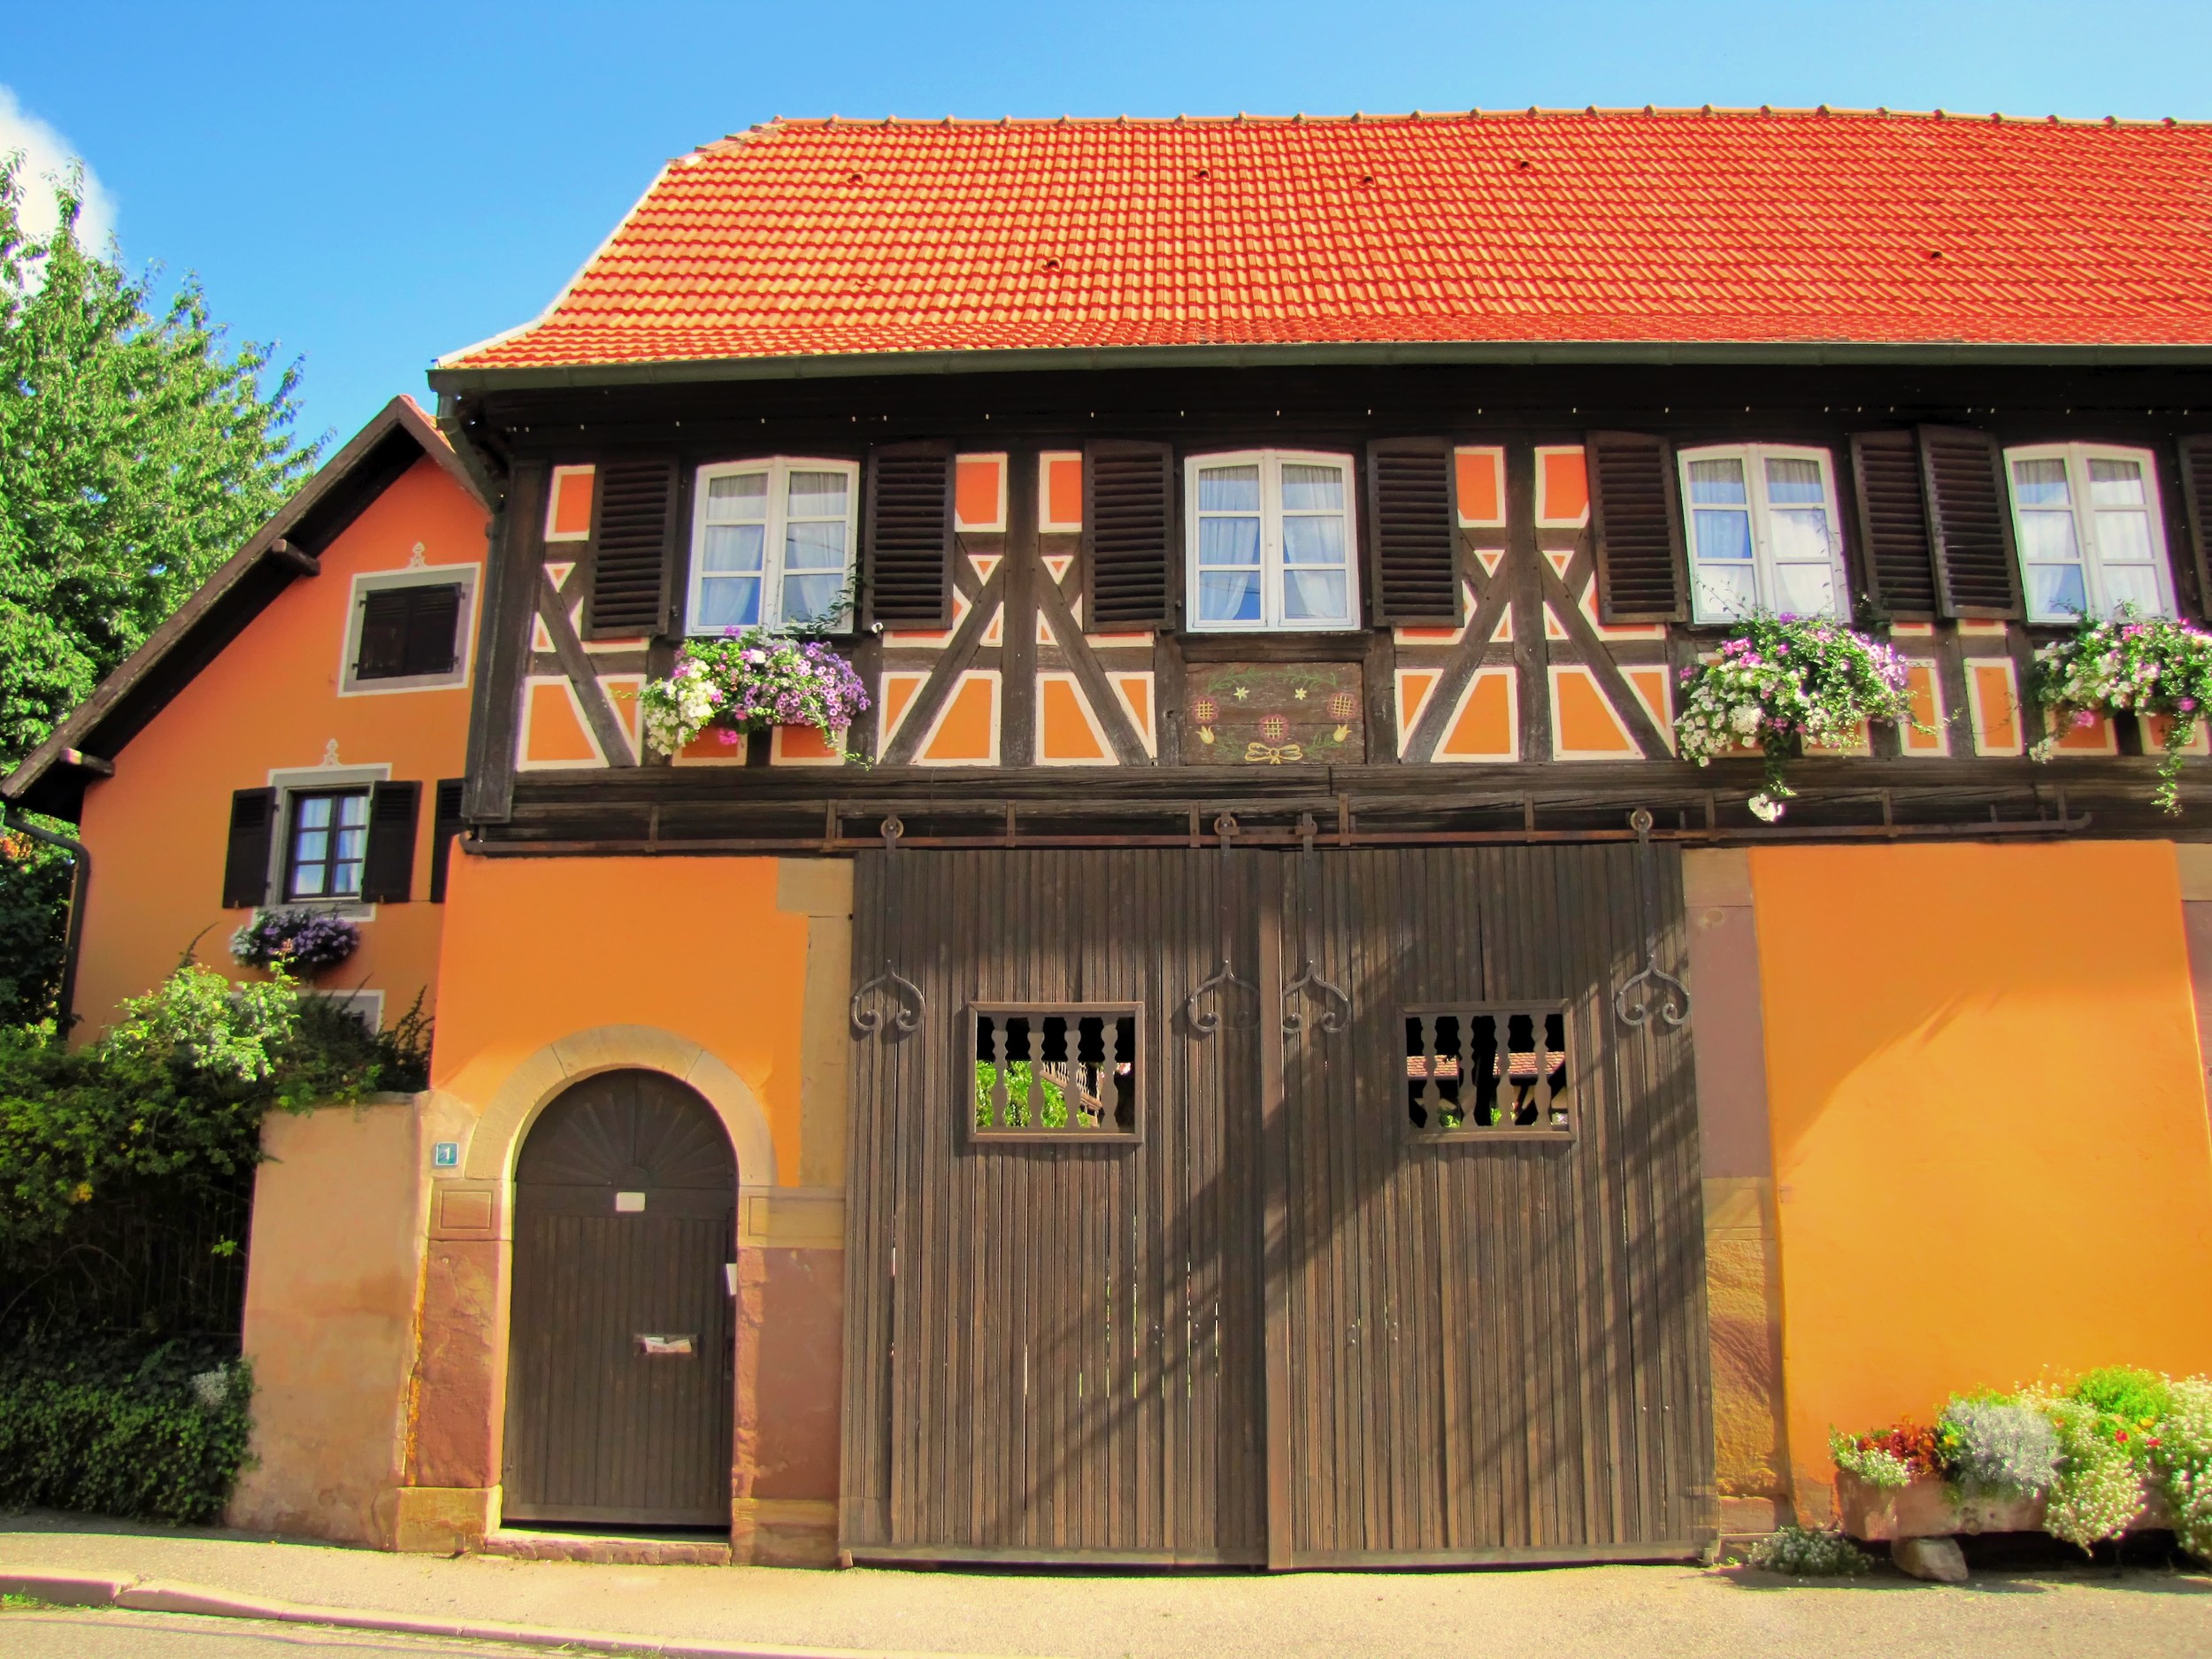
architecture, villa, house, town, building, home, france, entrance, facade, property, plants, flowers, doors, estate, hacienda, real estate, towns, berstett